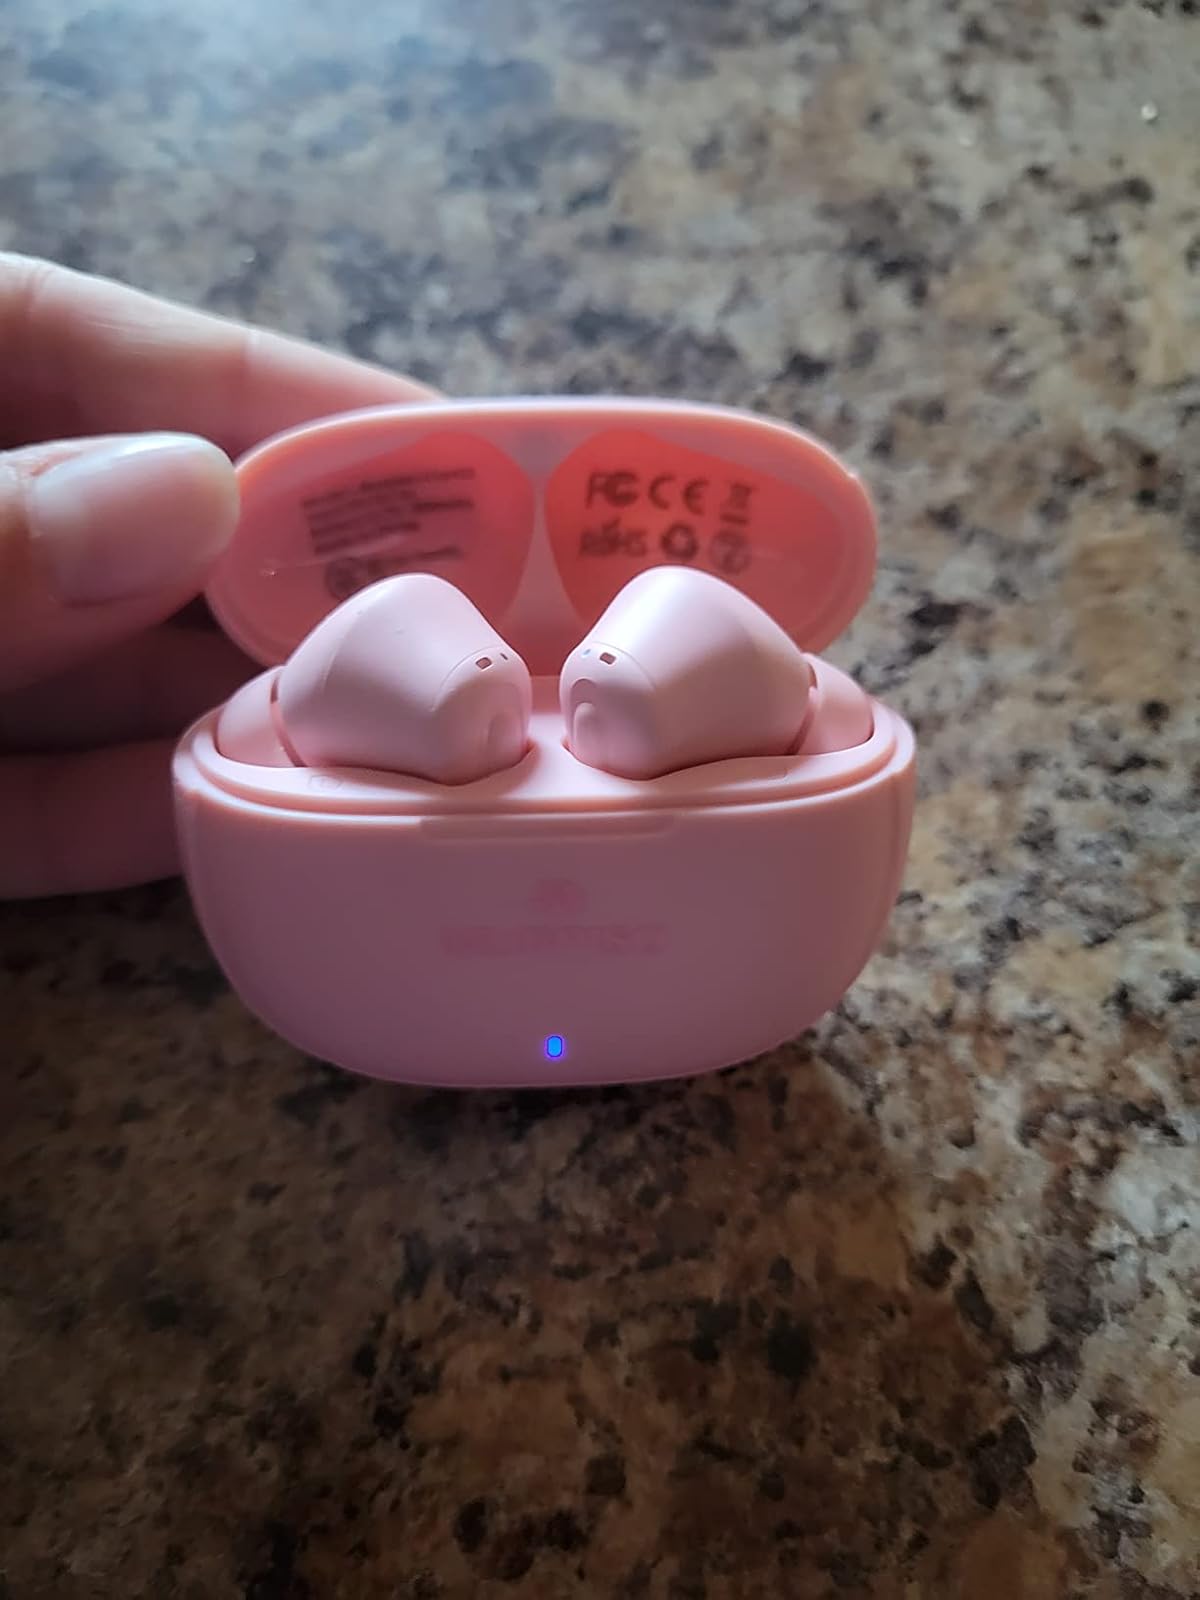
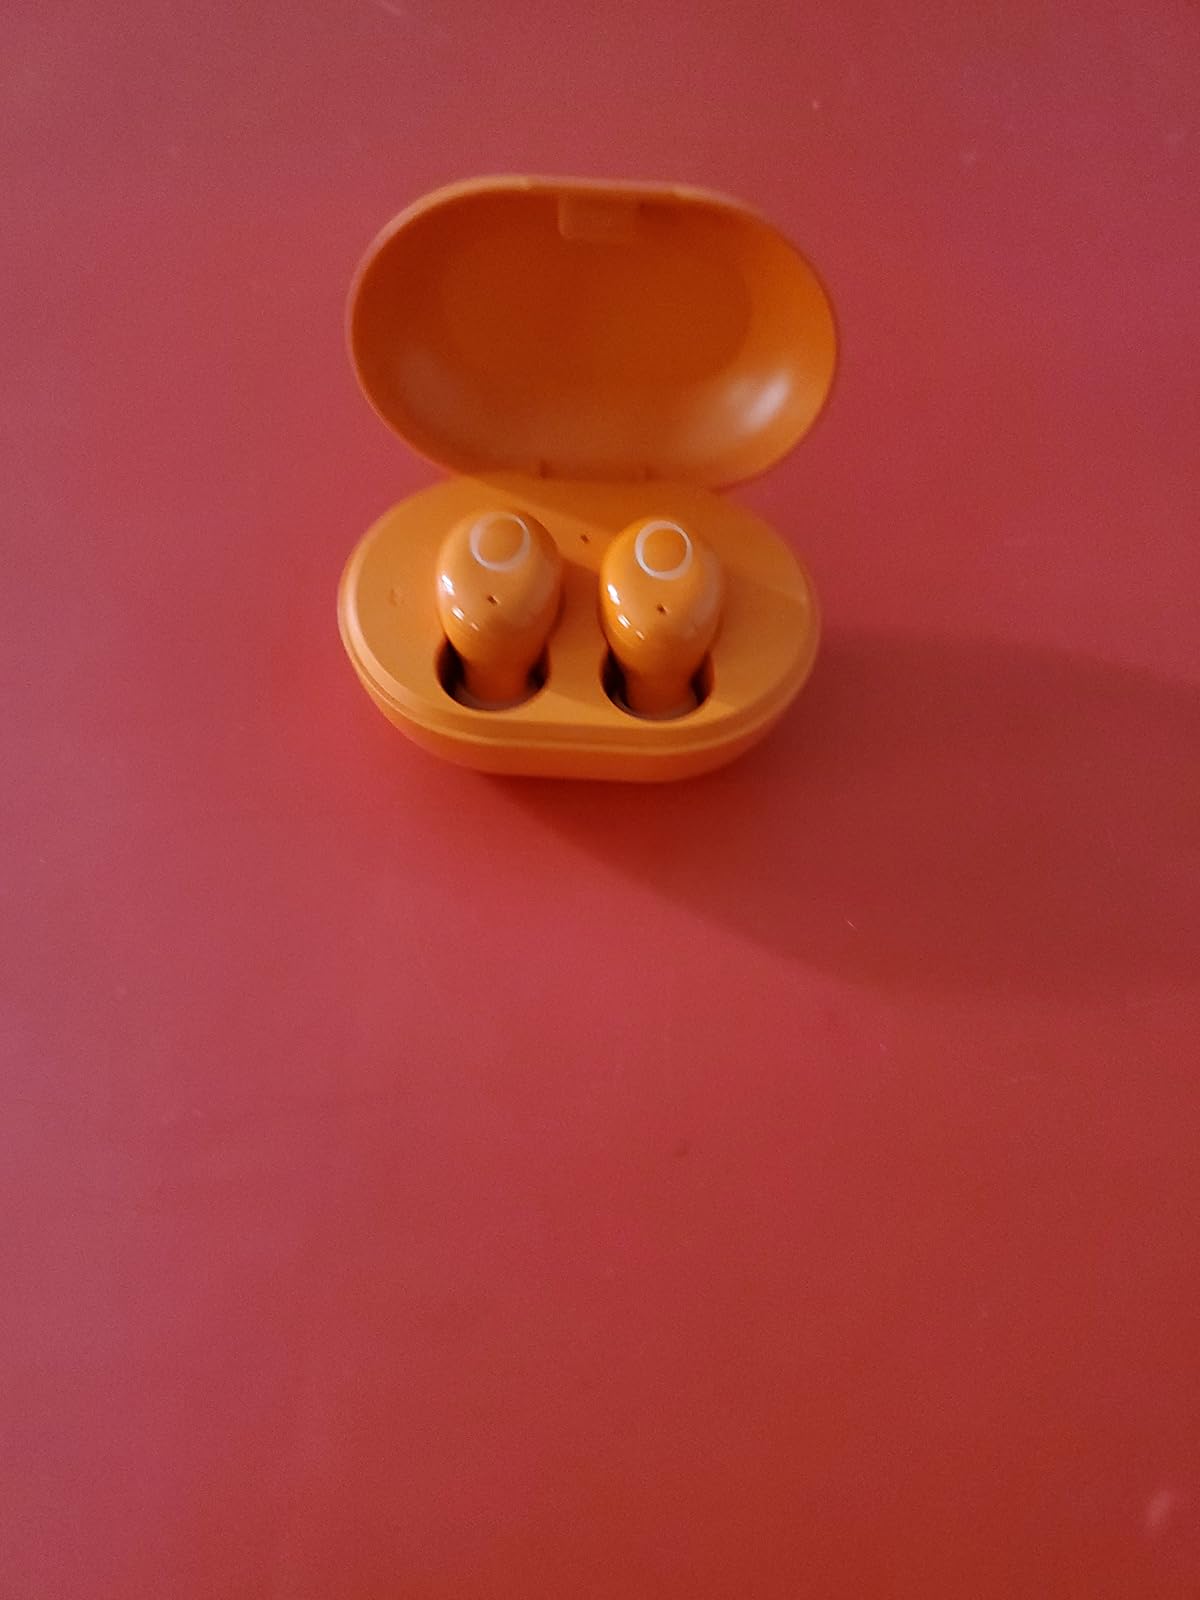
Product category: earbuds
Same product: no